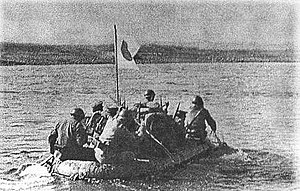
Slaget ved Khalkhin Gol / Kampe i maj, juni og juli
Japanske soldater krydser Khalkhyn Gol floden
Slaget ved Khalkhyn Gol var det afgørende slag i den uerklærede Sovjetisk-japanske grænsekonflikt som blev udkæmpet mellem Sovjetunionen, Mongoliet og Japan i 1939. Slaget blev opkaldt efter floden Khalkhyn Gol, som flyder gennem slagmarken. I Japan blev slaget kendt som Nomonhan episoden efter en nærliggende landsby på grænsen mellem Mongoliet og Manchukuo. Slaget endte med et totalt nederlag for den japanske 6. armé.